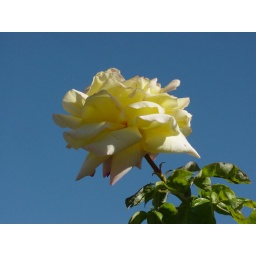
Rose against sky on bridge over Creuse